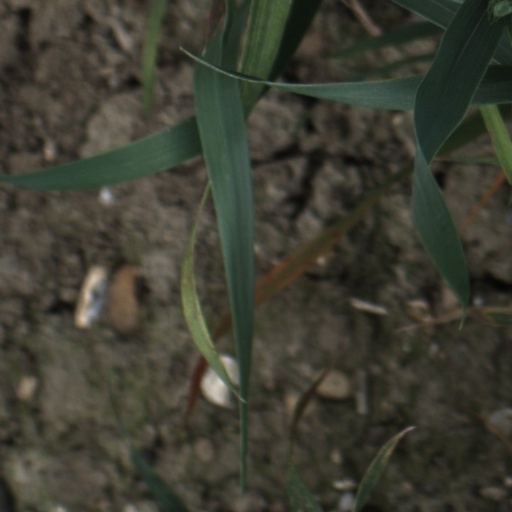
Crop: wheat